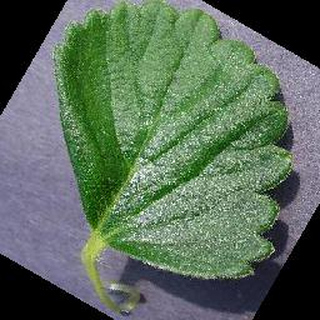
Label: healthy_strawberry